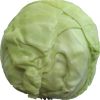
Label: Cabbage white 1